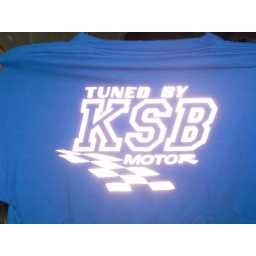
this t shirt print by heat pressmaterial from flock filmcut off with vinyl cutter in mirror image